Otohiko Hara

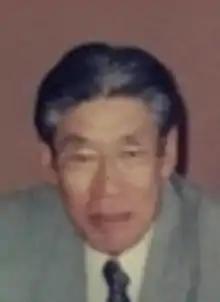
Hara Otohiko

, formerly known as Otohiko Yabashi, was a Japanese corporate executive. He was a chief executive officer of (later). One of the first Japanese businesspersons who led Dai Nippon Spinning Co., Ltd. (later, Unitika), one of Japan's three largest textile makers, to the first overseas expansion of Japanese corporations after World War II.